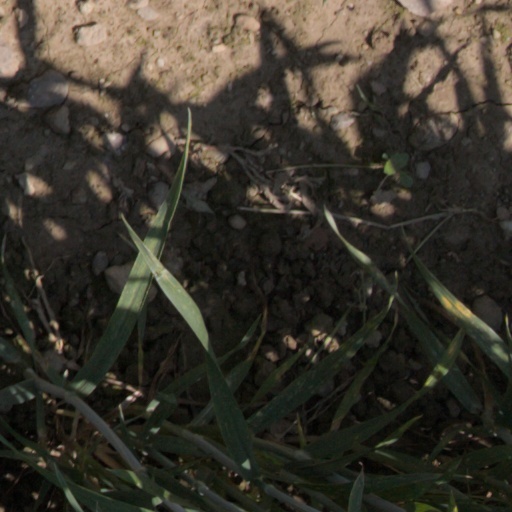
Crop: wheat